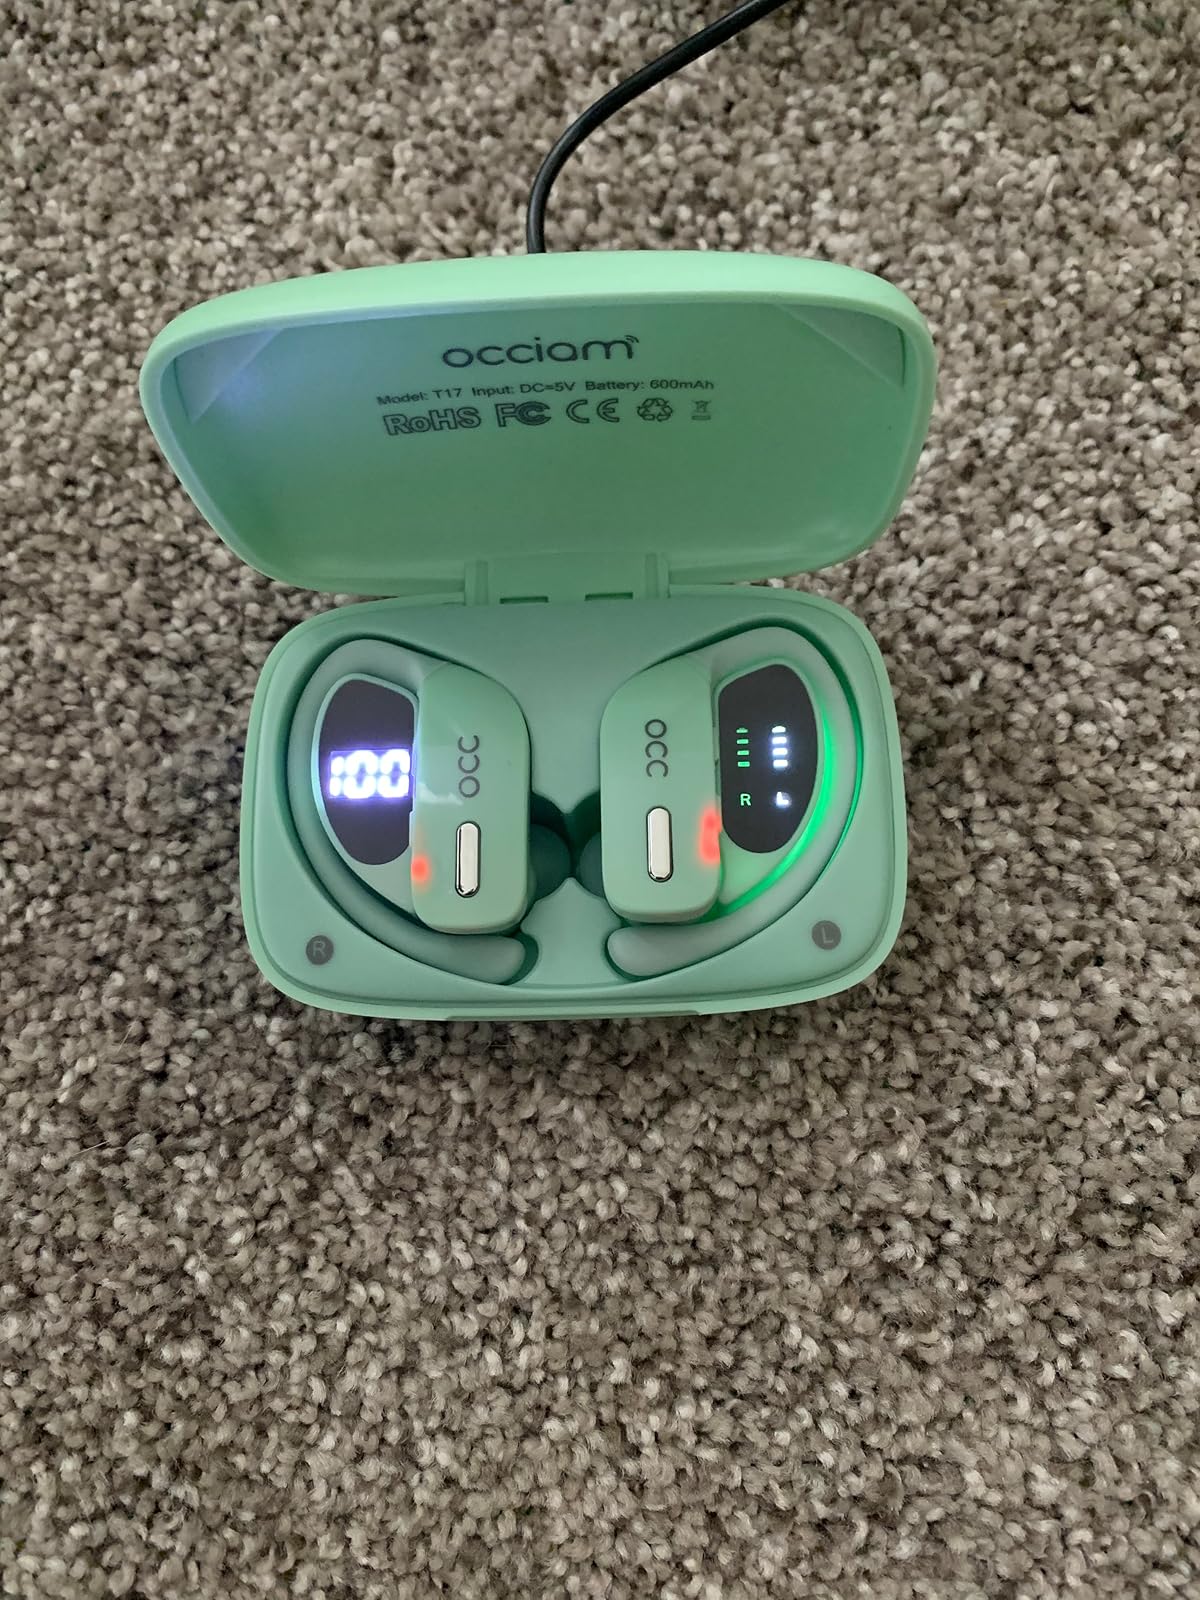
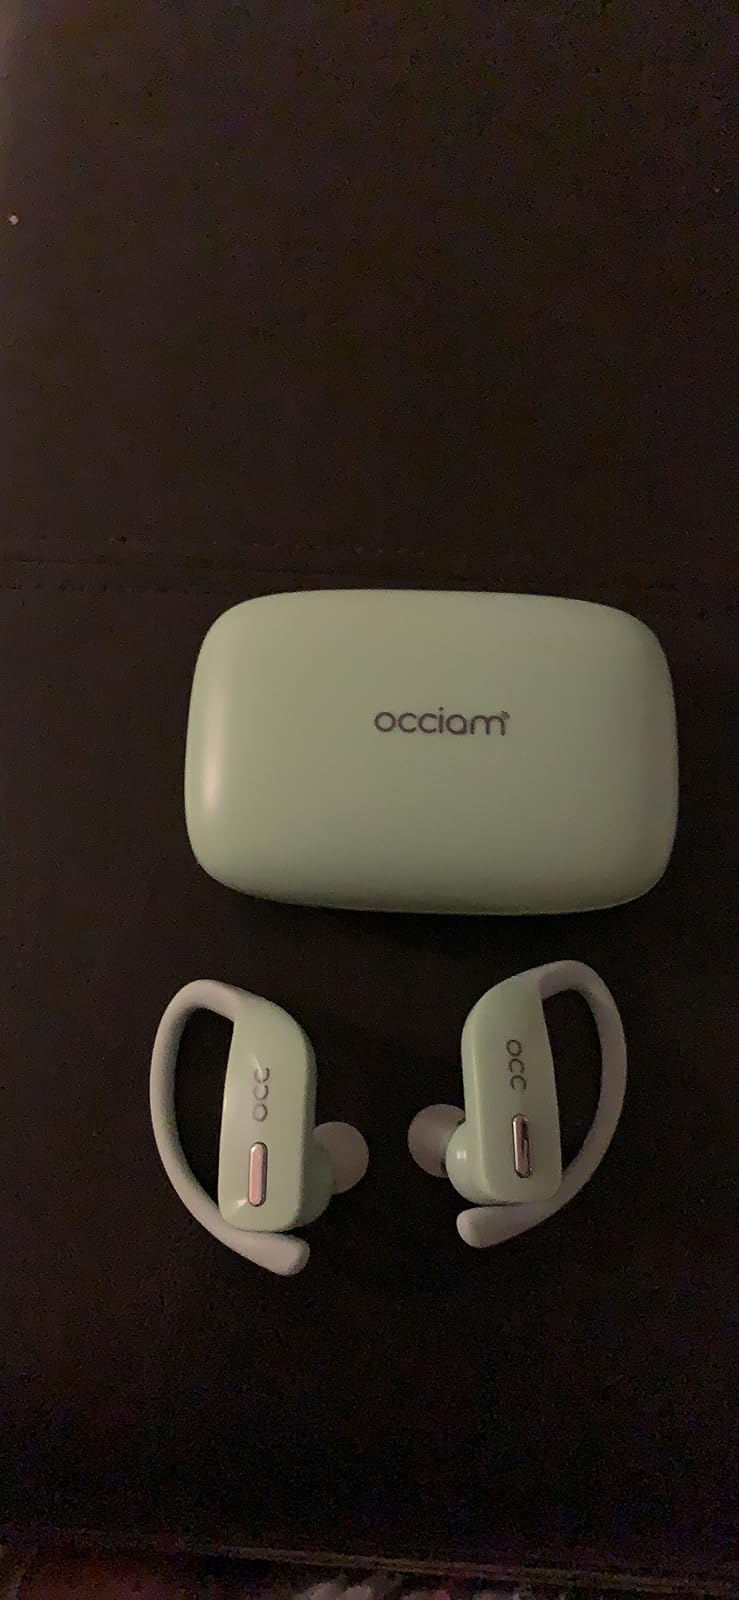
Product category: earbuds
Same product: yes